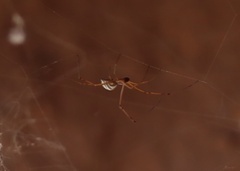
Species: Lactrodectus_hesperus